Lutheran Church – Missouri Synod

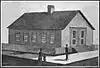
St. Paul's in Chicago, where the first meeting of the Missouri Synod was held

The Missouri Synod emerged from several communities of German Lutheran immigrants during the 1830s and 1840s. Isolated Germans in dense forests of the American frontier in Indiana, Ohio, and Michigan were brought together and ministered to by missionary F. C. D. Wyneken. A communal emigration from Saxony under Bishop Martin Stephan created a community in Perry County, Missouri, and in St. Louis. In Michigan and Ohio, missionaries sent by Wilhelm Löhe ministered to scattered congregations and founded German Lutheran communities in Frankenmuth, Michigan, and the Saginaw Valley of Michigan.